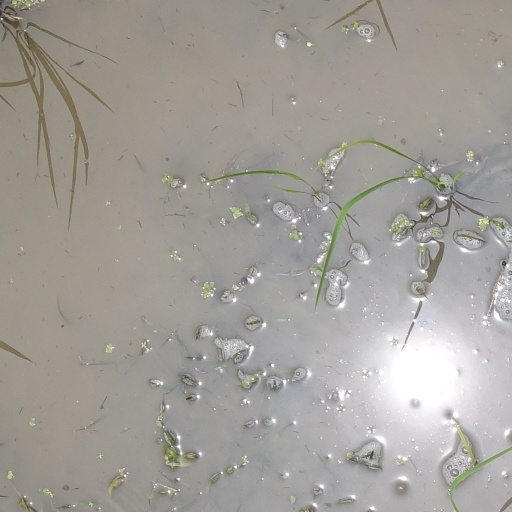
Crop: rice